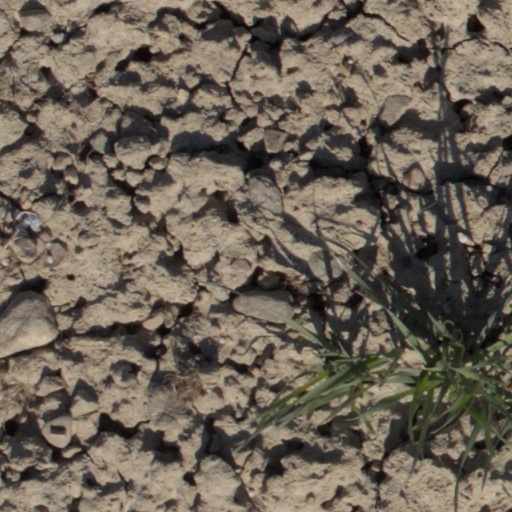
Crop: wheat